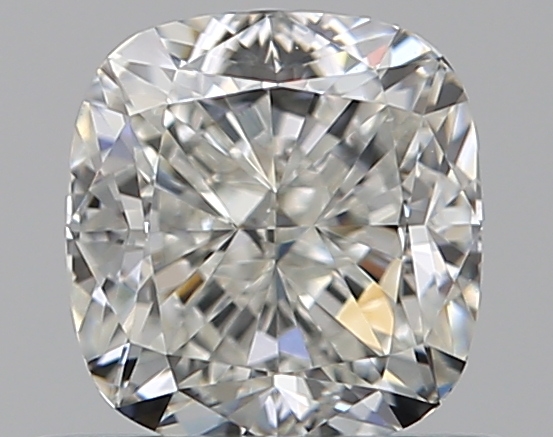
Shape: cushion
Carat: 0.72
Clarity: VS1
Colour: H
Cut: EX
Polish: EX
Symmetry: VG
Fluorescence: F
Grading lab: GIA
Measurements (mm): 5.11 x 4.83 x 3.36